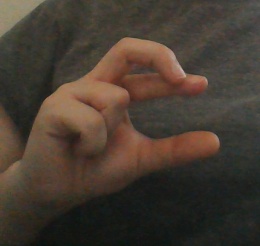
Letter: thal